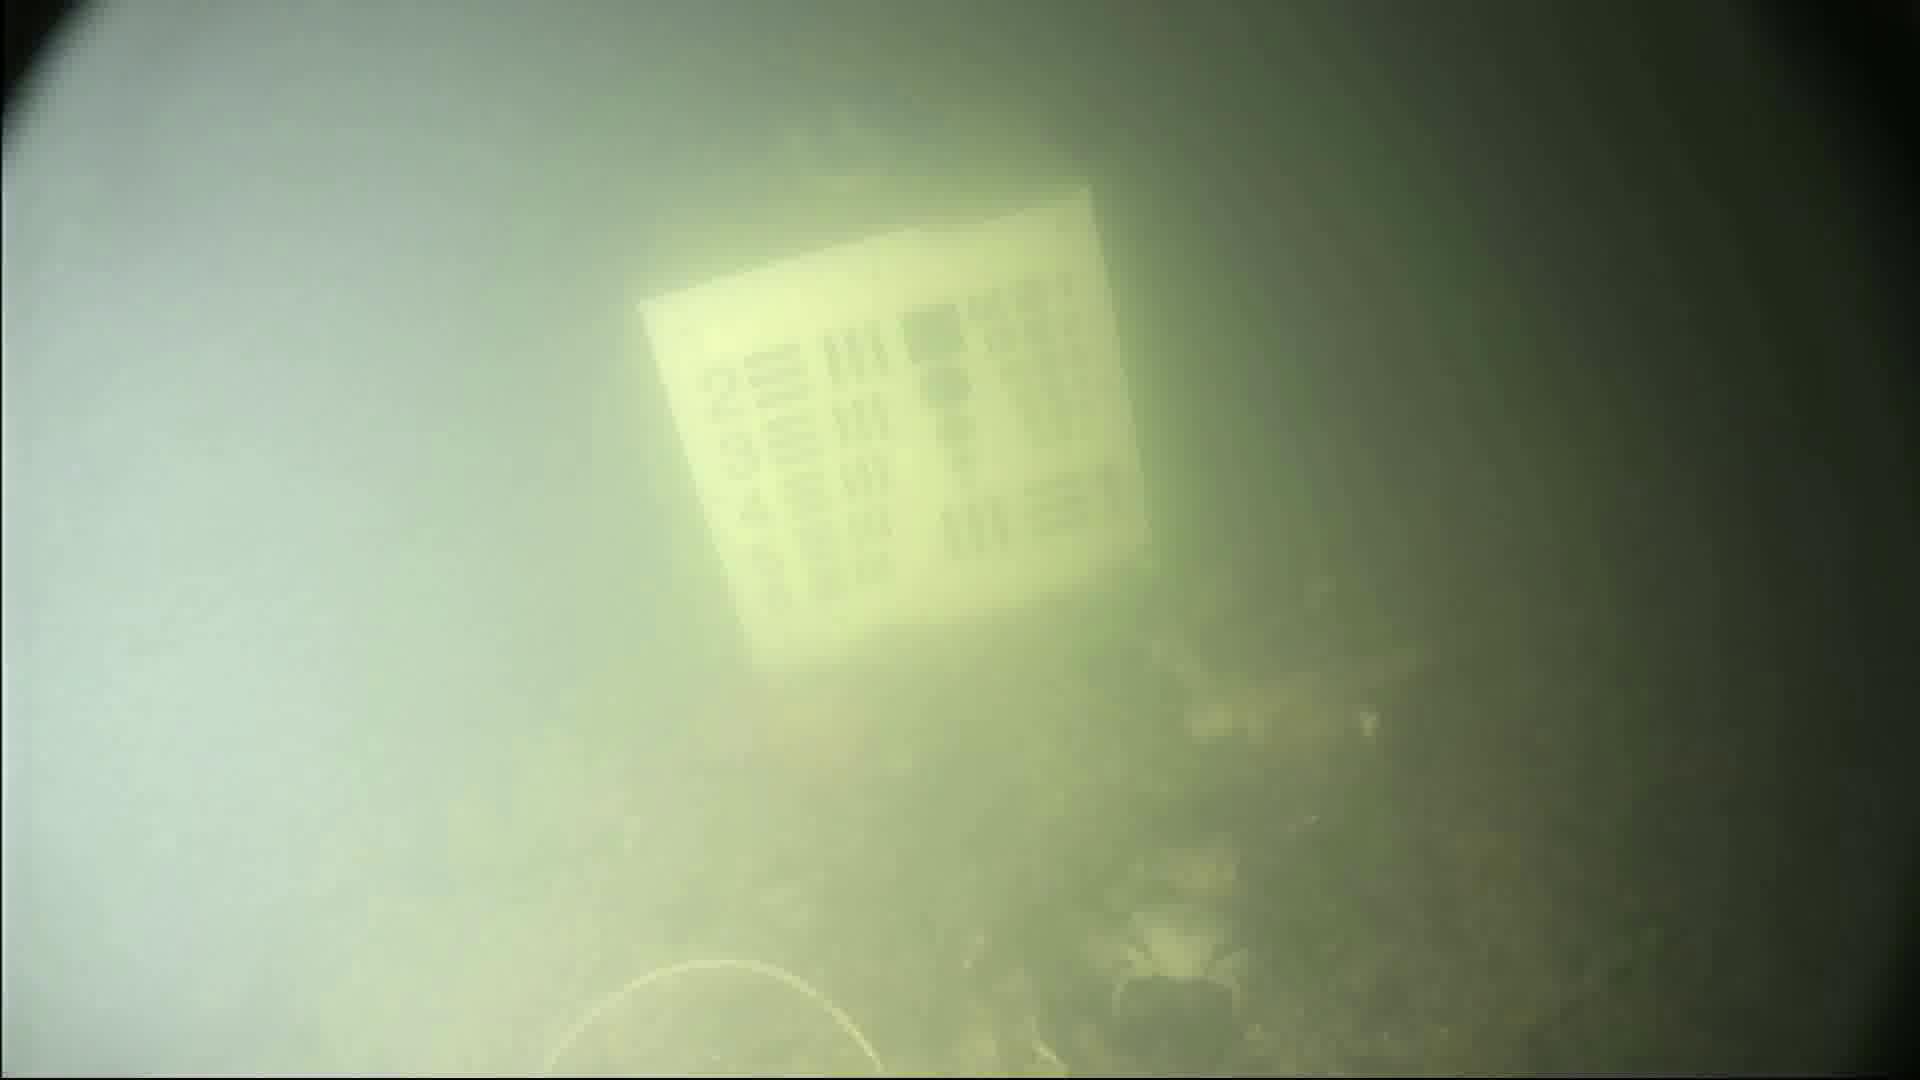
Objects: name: crab